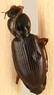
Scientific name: Synuchus impunctatus
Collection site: Steigerwaldt-Chequamegon NEON (STEI), plot STEI_003